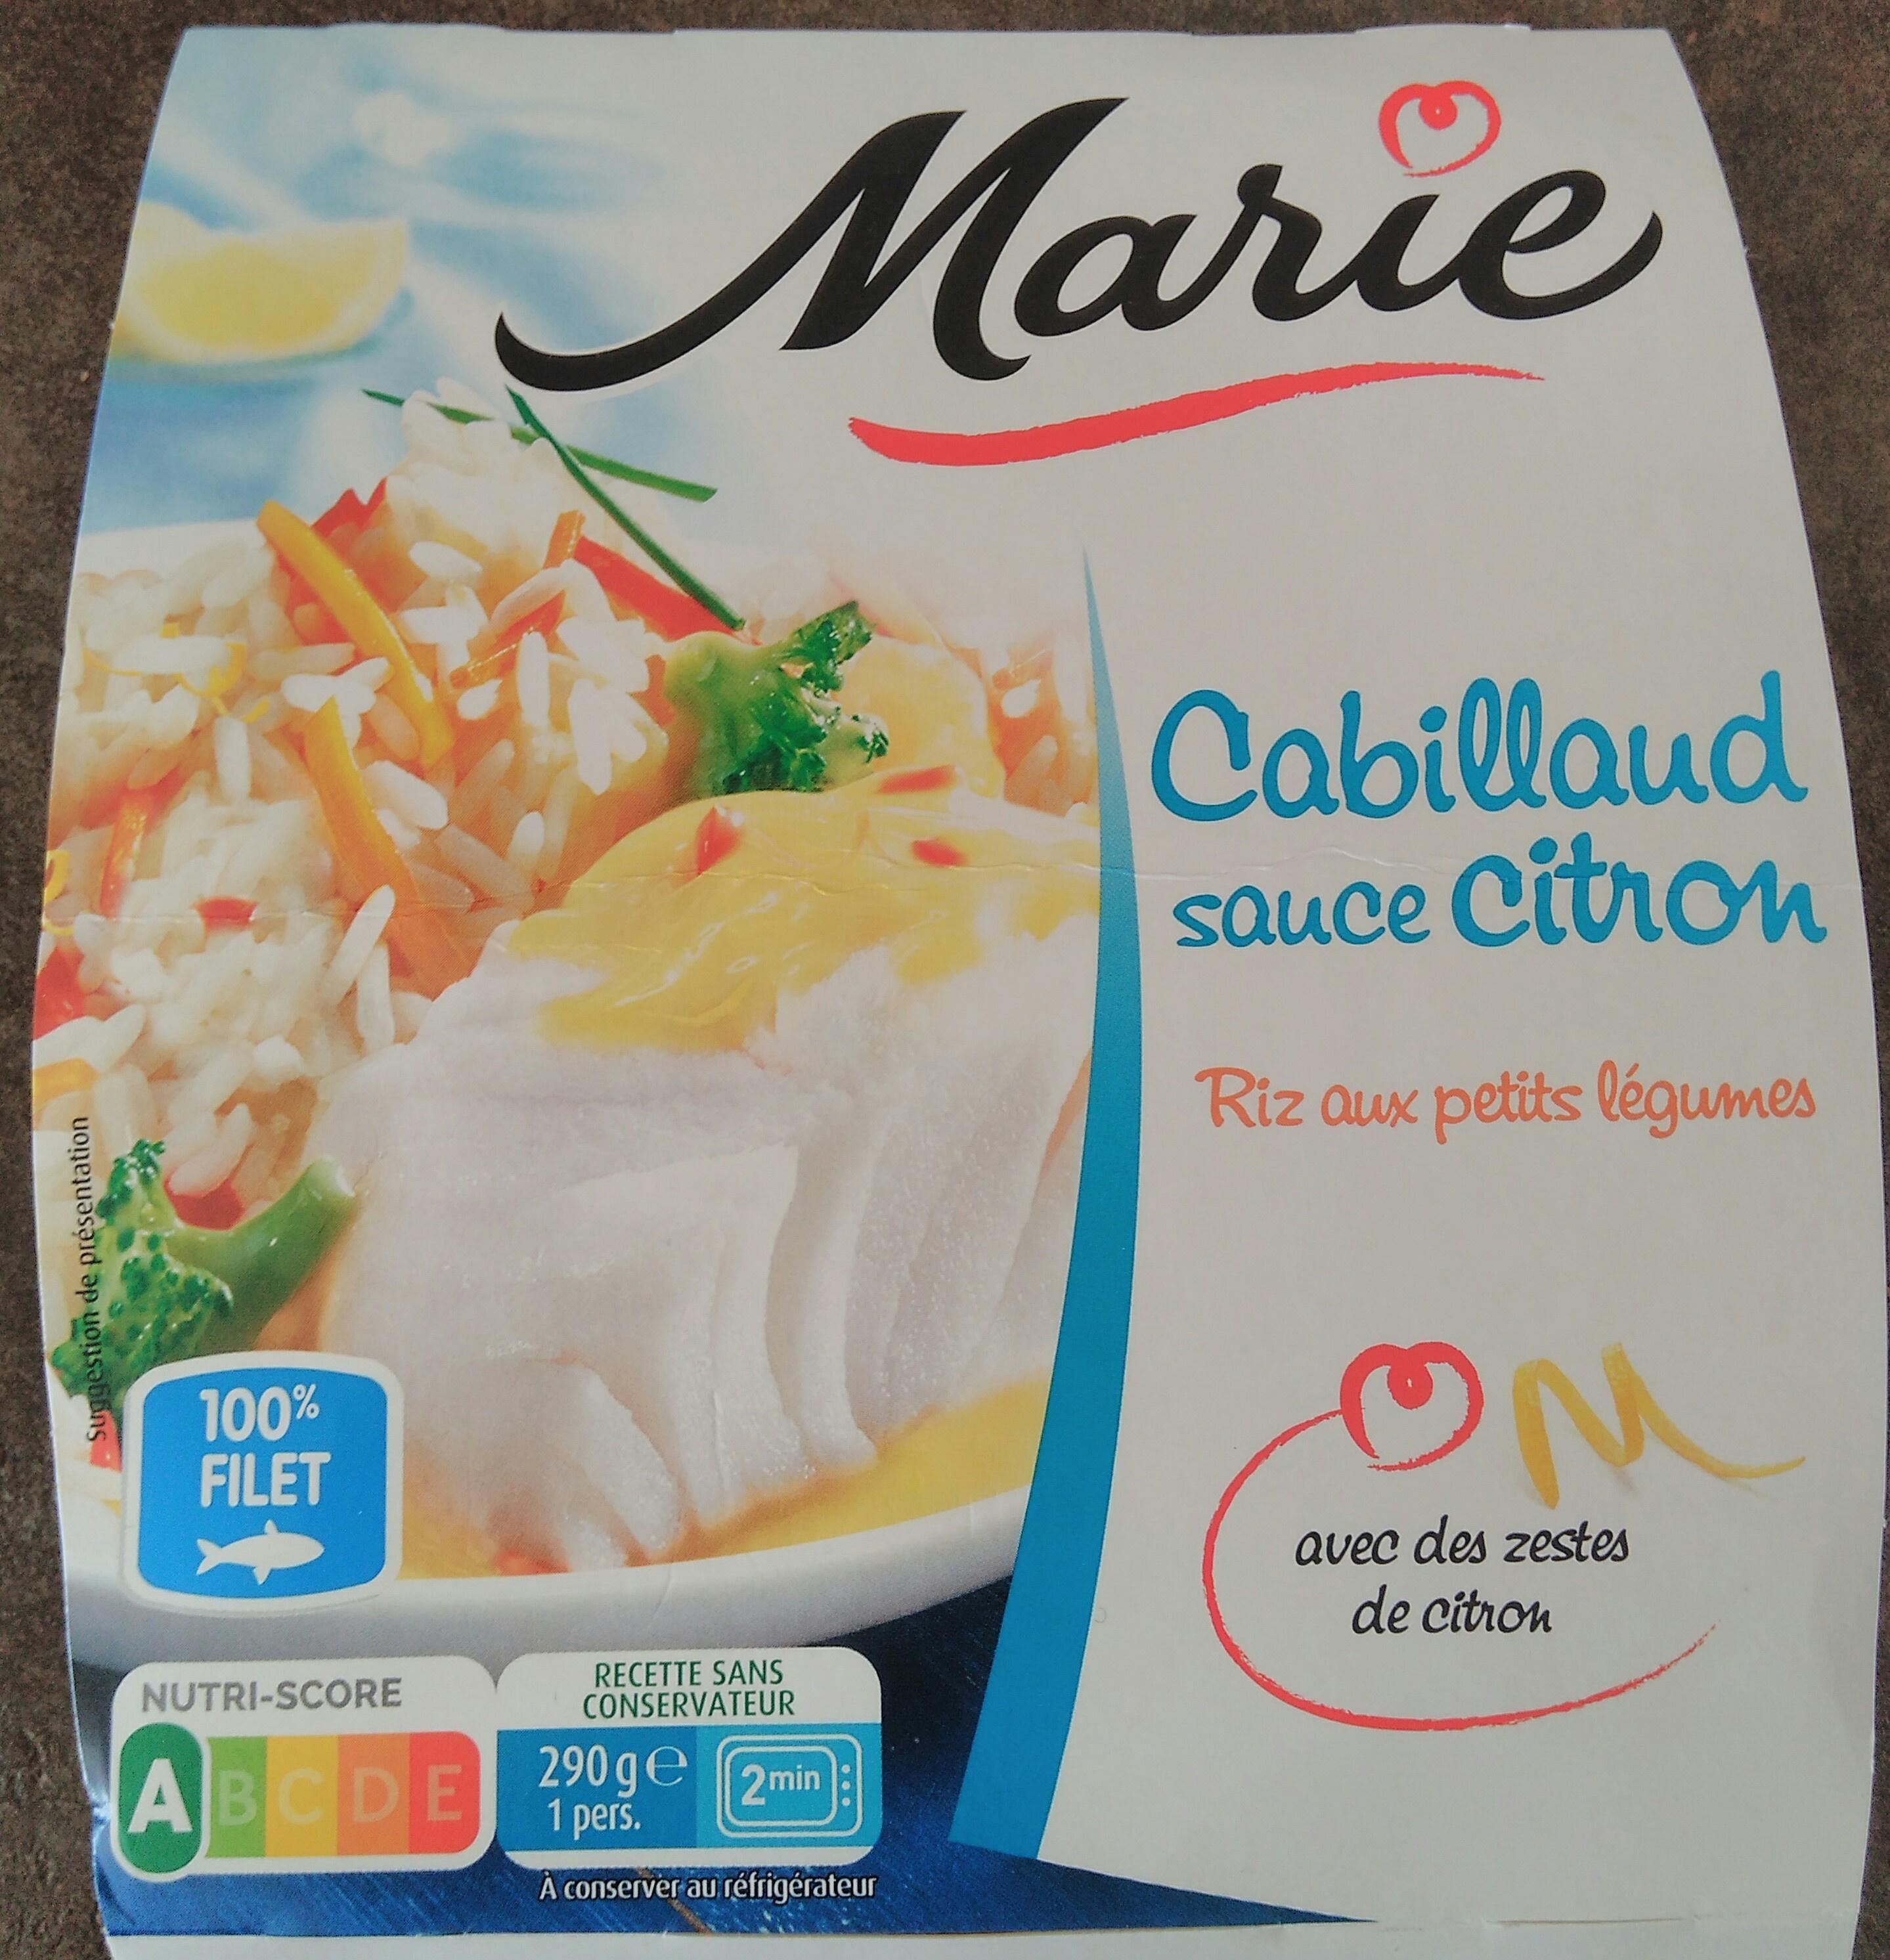
Nutri-Score label: nutriscore-a